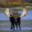
Label: deer